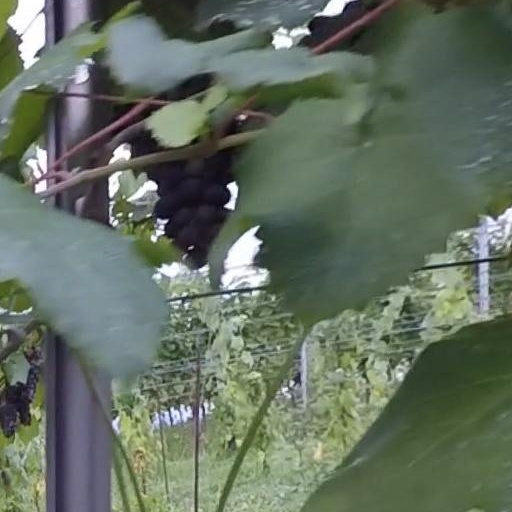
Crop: grape